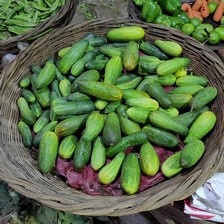
Label: cucumber